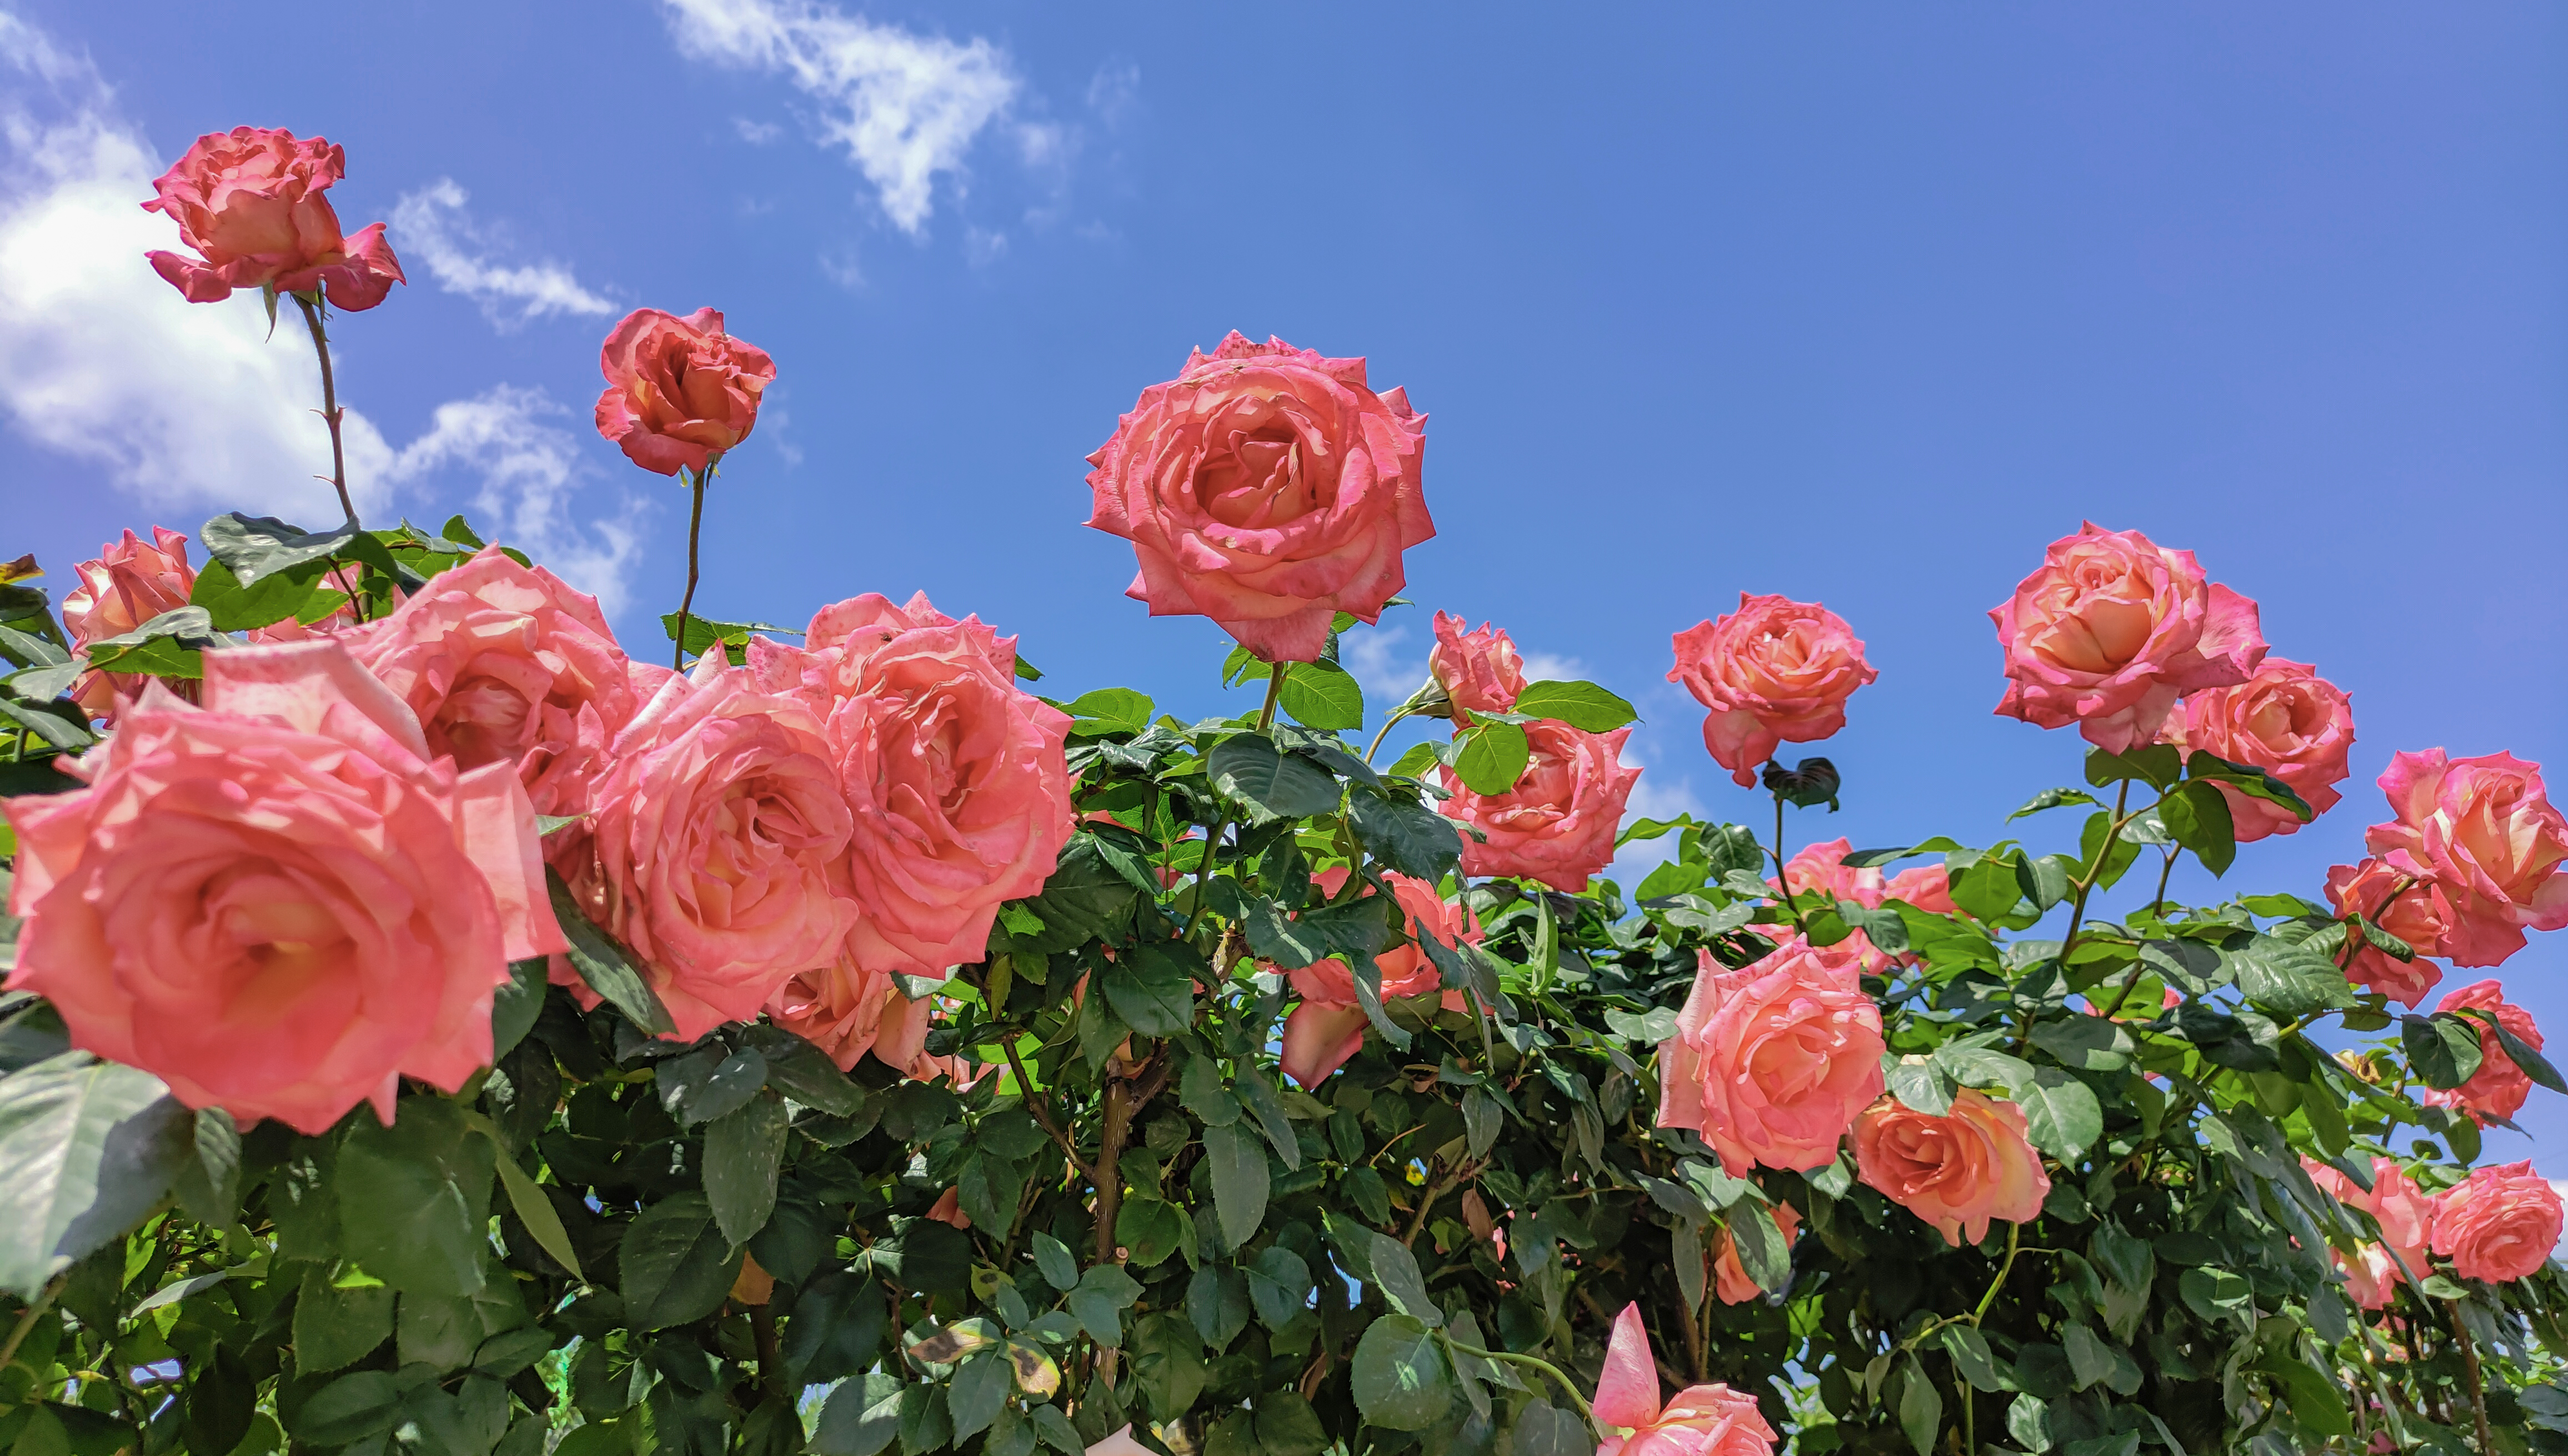
flowers, roses, plants, spring, flower, sky, plant, cloud, petal, botany, pink, grass, red, rose, shrub, flowering plant, natural landscape, landscape, garden roses, groundcover, annual plant, rose family, rose order, Hybrid tea rose, herbaceous plant, peach, garden, floribunda, rosa centifolia, plant stem, carmine, soil, wildflower, field, cumulus, coquelicot, tree, perennial plant